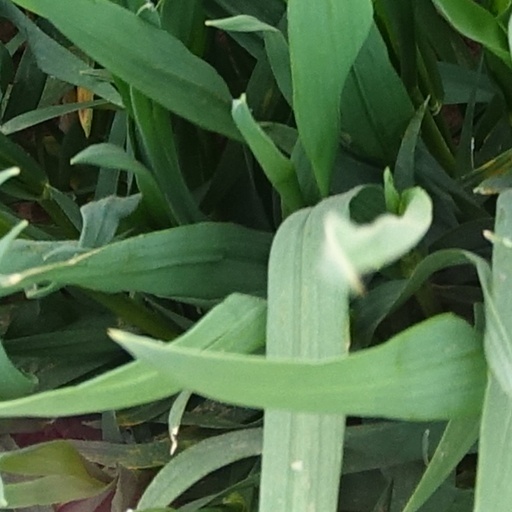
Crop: wheat